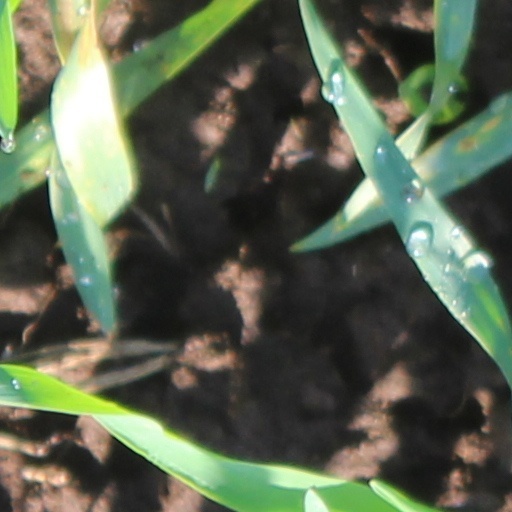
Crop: wheat